Henry III of France

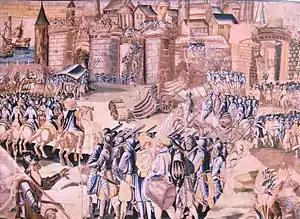
The Siege of La Rochelle by the Duke of Anjou in 1573 ("History of Henry III" tapestry, completed in 1623)

In November 1567, upon the death of Anne de Montmorency, Henry assumed the role of Lieutenant-General of France, placing him in nominal control of France's military. Henry served as a leader of the royal army, taking part in the victories over the Huguenots at the Battle of Jarnac (March 1569) and at the Battle of Moncontour (October 1569). At this time he was a rallying point for the ultra-Catholics at court, who saw him as an opposition figure to the tolerant line being taken by the King, with Charles, Cardinal of Lorraine guiding his council. Lorraine offered him 200,000 Francs of Church revenue to become a protector of Catholicism, and tried to arrange his marriage to Mary, Queen of Scots; however neither project took off.